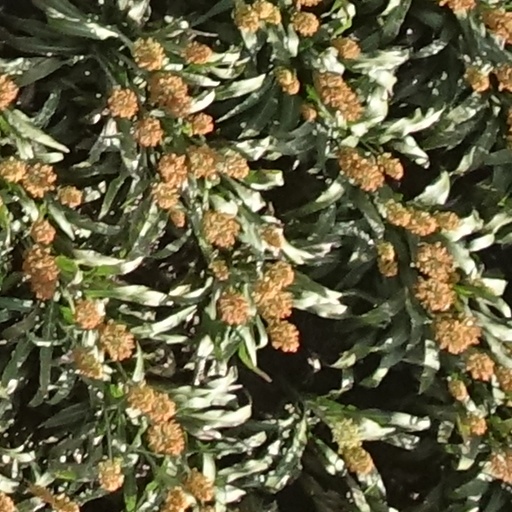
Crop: sorghum